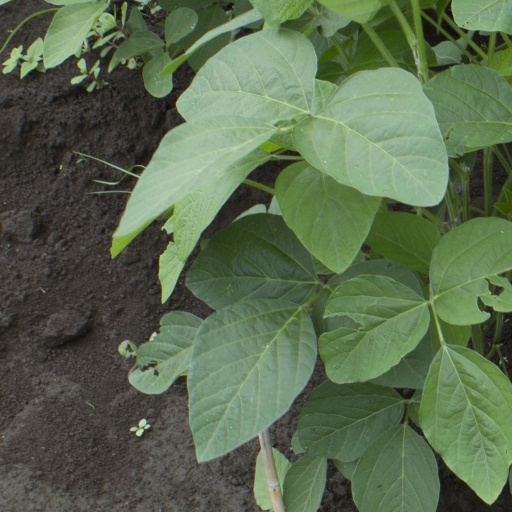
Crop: soybean